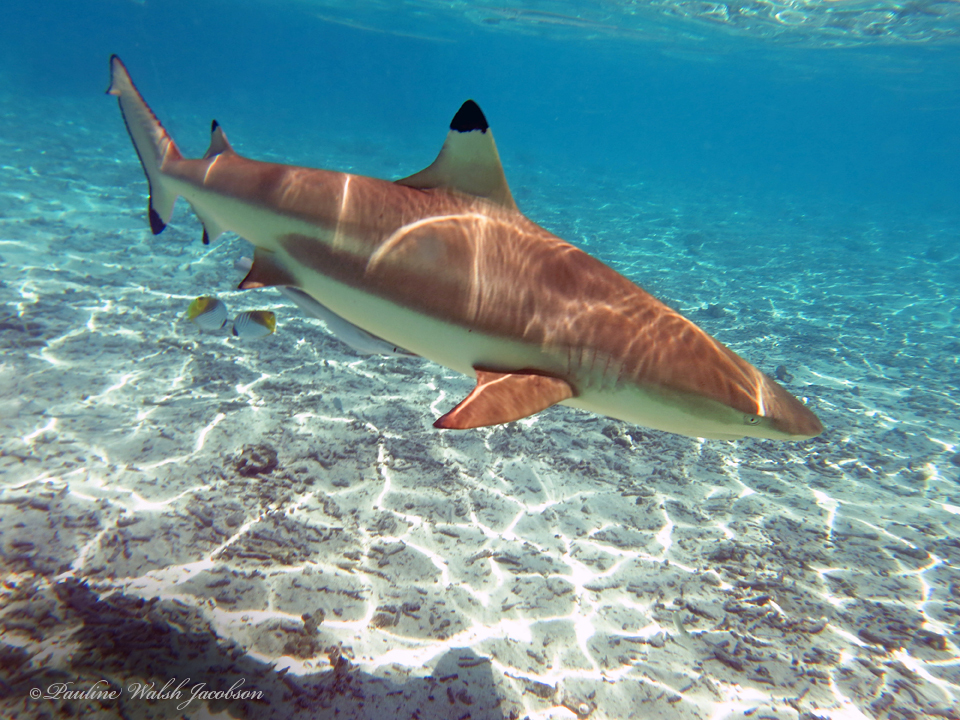
Carcharhinus melanopterus (Blacktip Reef Shark)